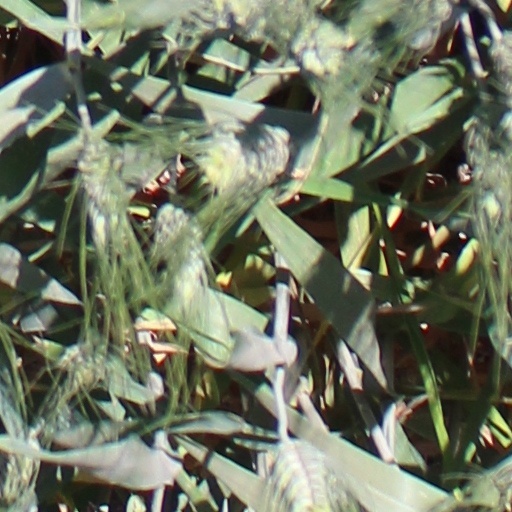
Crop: wheat